Haughton Hall, Cheshire

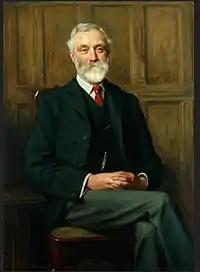
Ralph Brocklebank

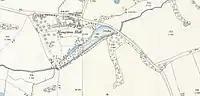
Map Haughton Hall 1900

Ralph Brocklebank (1840-1921) built the house in about 1891. It was erected on the site of the previous Haughton Hall which was owned by the Garnett-Botfield family. He bought the whole estate from the Rev William Bishton Garnett-Botfield in 1889.